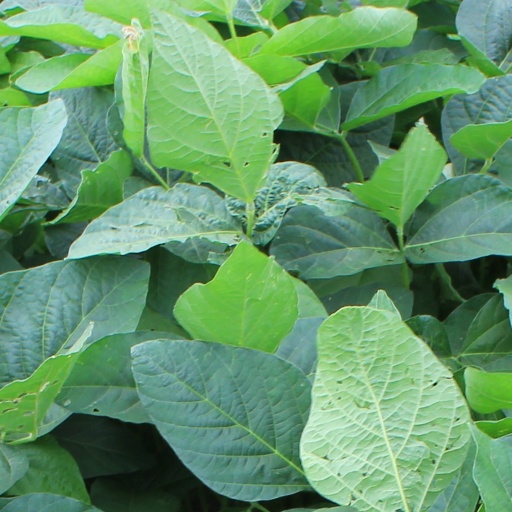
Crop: soybean